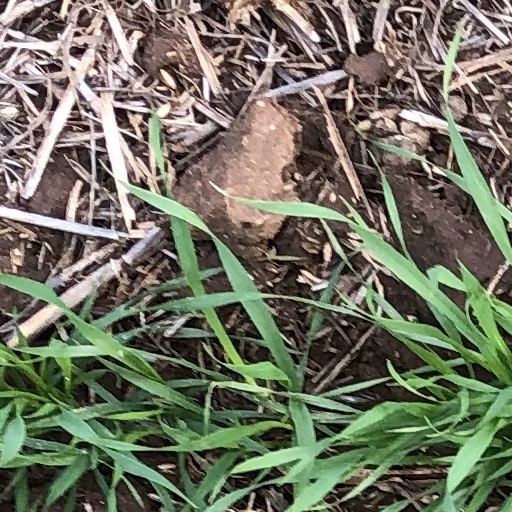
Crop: wheat